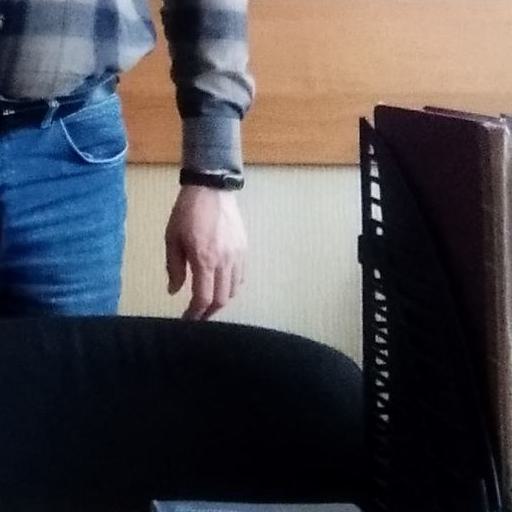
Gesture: no_gesture